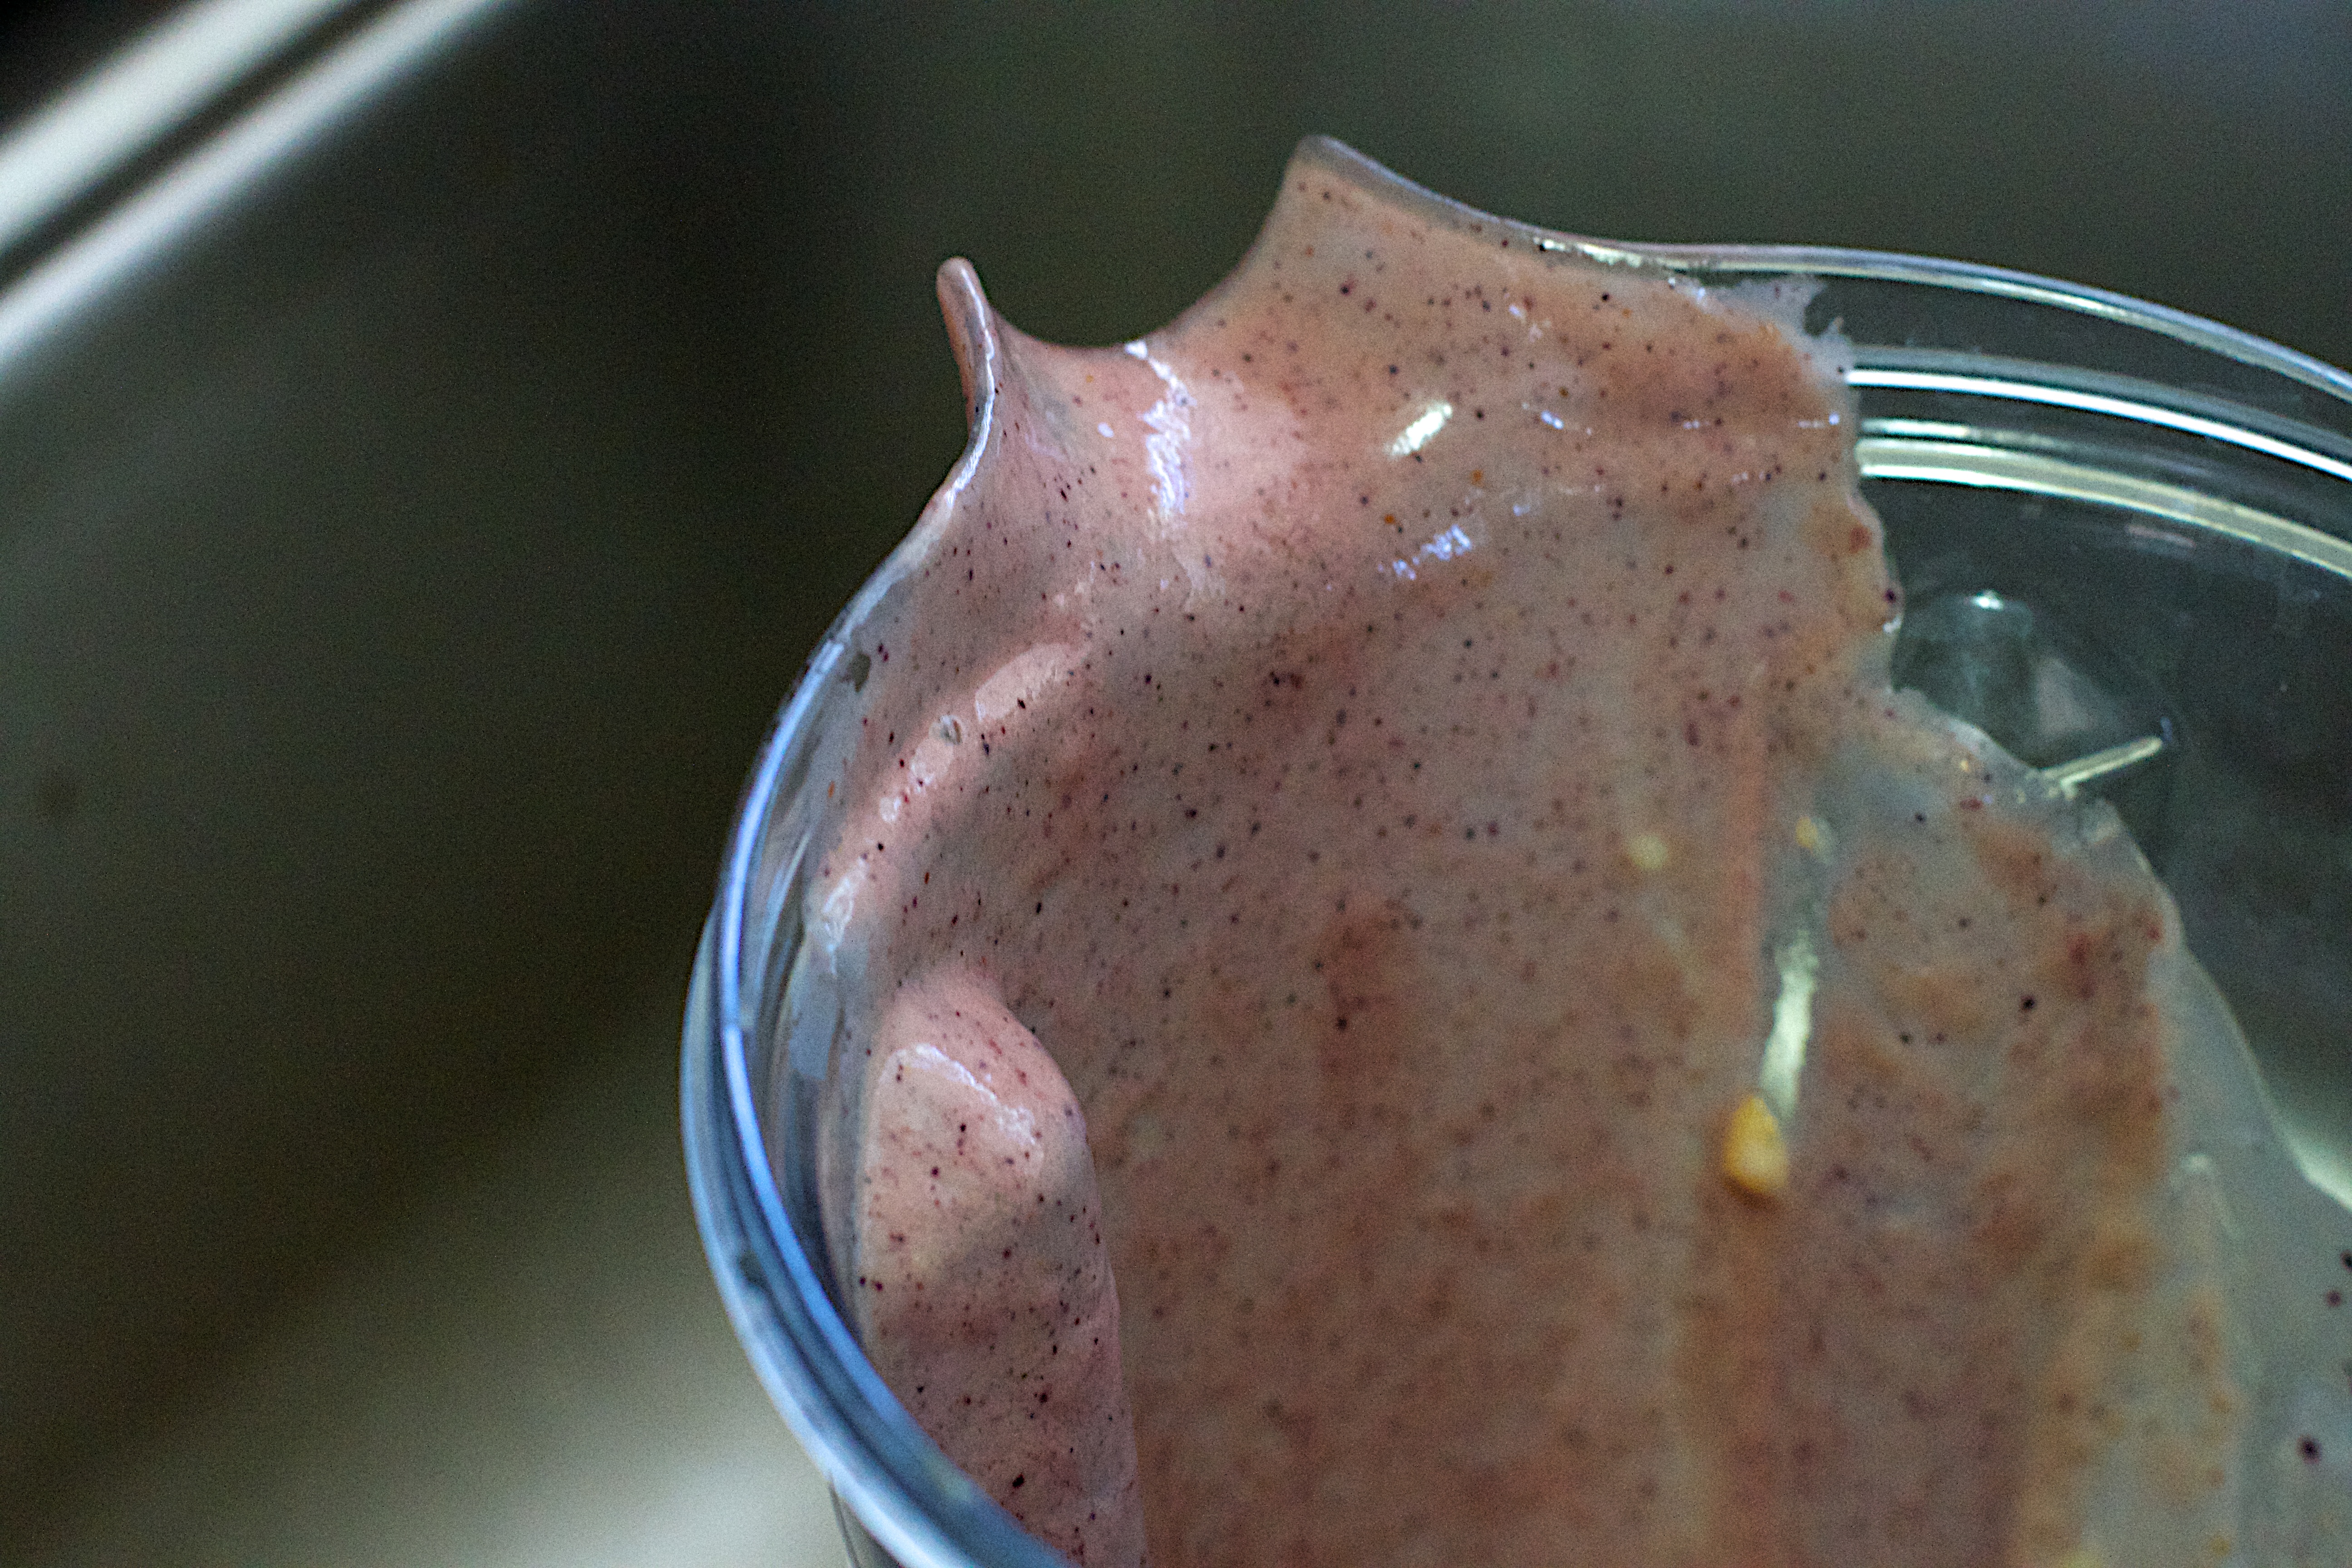
dish, food, produce, ice cream, dessert